Egg hunt

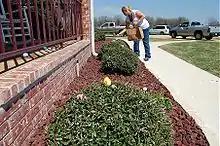
A woman hides Easter eggs for preschool-aged children to find. She is careful not to make their location and retrieval too difficult.

The egg was a symbol of the rebirth of the earth in pre-Christian celebrations of spring. However, the Easter egg itself was defined by early Christians as an Easter symbol of the resurrection of Jesus: the egg symbol was likened to the tomb from which Christ arose. Hen's egg has played a role in Easter since the 4th century, and the tradition of decorated eggs may have arisen in Orthodox Christianity where eggs were stained red to signify the blood spilt by Christ. The exchange of decorated eggs is known in many European countries such as Russia, and in England gifting of such eggs is known since the Middle Ages. The specific custom of the Easter egg hunt may have its origin in Germany. Some believed the Protestant Christian Reformer Martin Luther was the first to organize Easter egg hunts in the 16th century, when he suggested that men hide eggs in the garden for their wives and children to find. The hunt for Easter eggs in the garden, representing the garden of Christ's tomb, symbolized searching the empty tomb and the risen Jesus.